Spa, Belgium

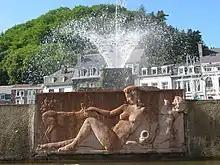
Spa, the water city

The old Thermal Baths were closed in 2004. In 2005, a new thermal center, Thermoludism, opened on the Annette and Lubin hill with panoramic views of the city. It is directly linked by funicular to the heart of the city and a new luxury hotel.